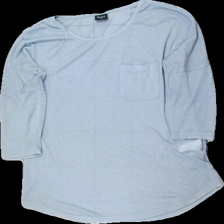
View: front
Type: Top
Category: Ladies
Brand: Not in the list
Brand text on label: Rut m.f1.
Colors: Blue
Material: 100% polyester
Pattern: Other
Cut: C-collar
Size: M
Season: All
Stains: Minor
Damage: nopprigt
Damage location: middle center
Damage 2: smutsigt och nopprigt
Damage 2 location: top center
Damage 3: smuts fläckar och nopprigt
Damage 3 location: top left
Price range: <50
Recommended usage: Export
Description: genomskinlig top med ficka